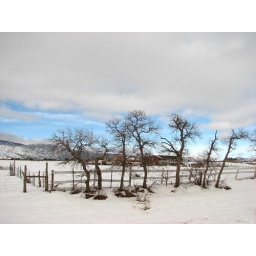
trees in snow with white fence, Utah